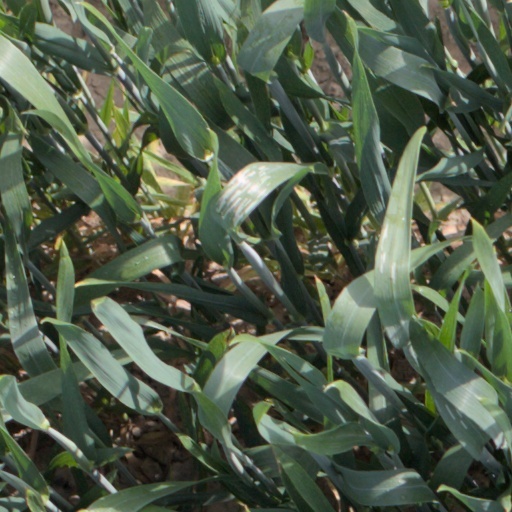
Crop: wheat